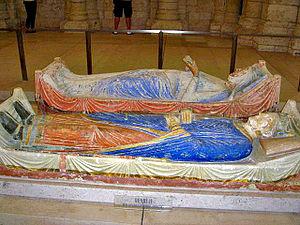
Henri II fut comte d'Anjou et du Maine, duc de Normandie et d'Aquitaine et roi d'Angleterre.